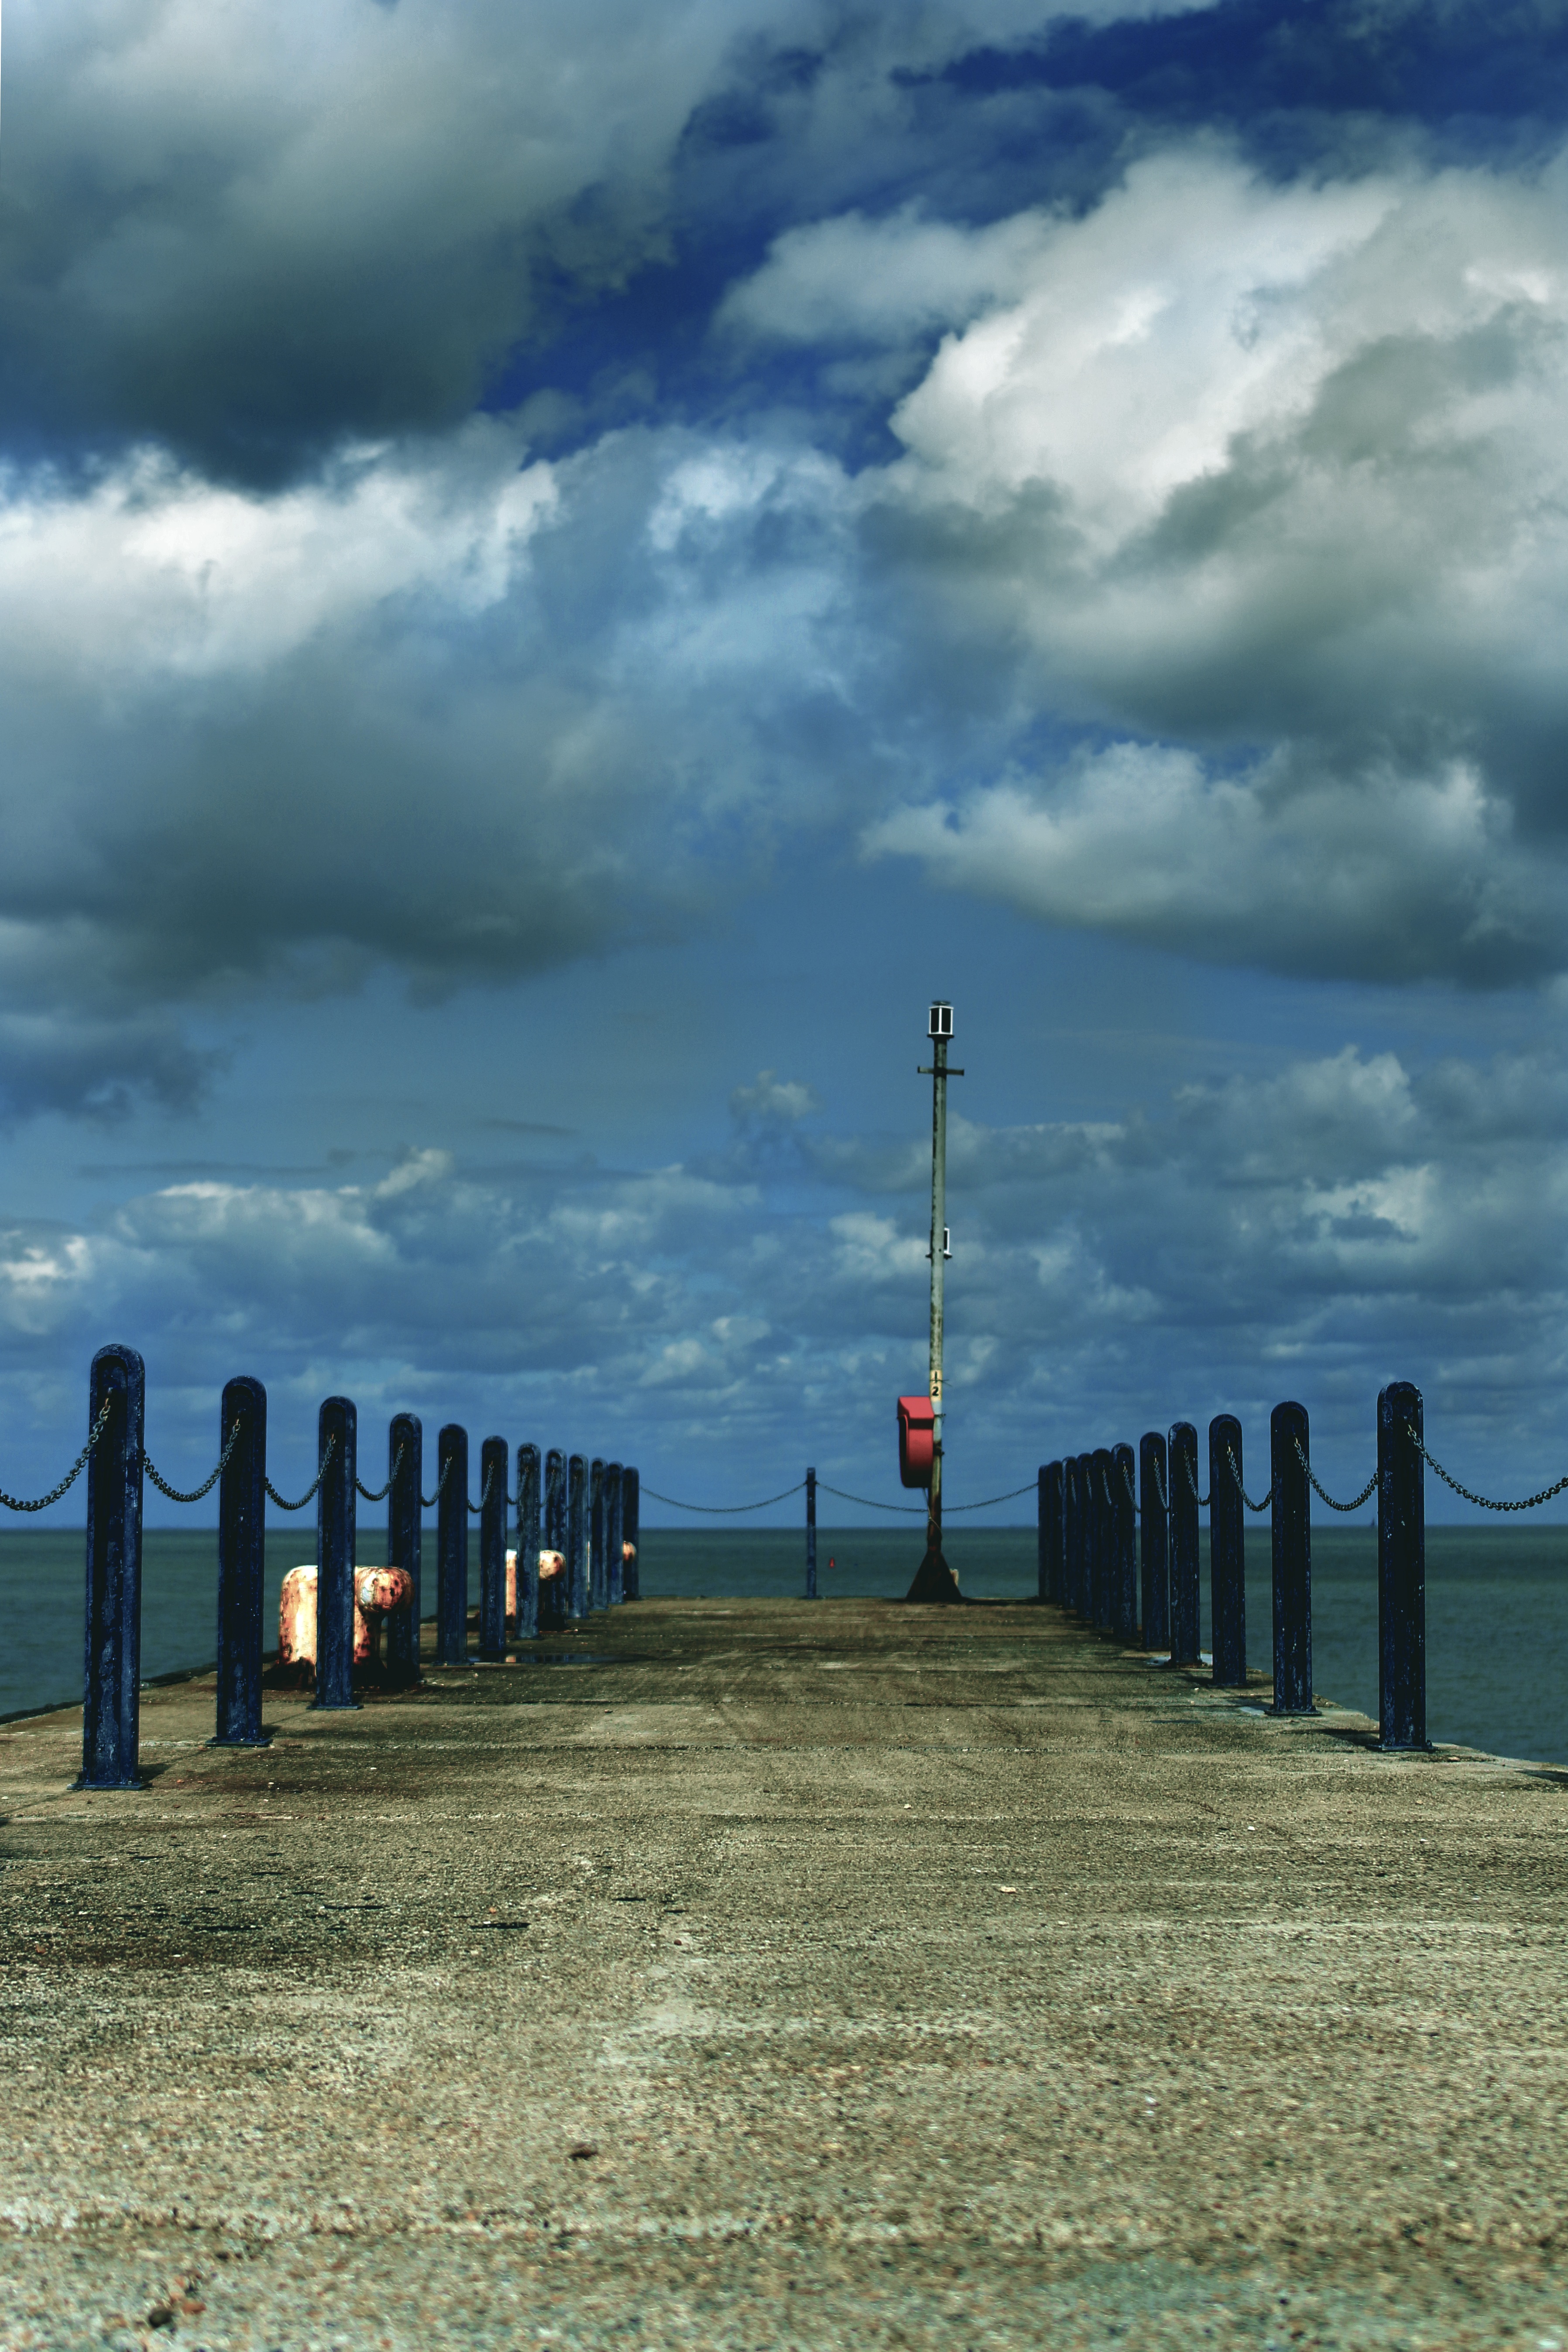
beach, landscape, sea, coast, water, nature, outdoor, ocean, horizon, light, post, cloud, sky, sun, white, skyline, sunlight, shore, wave, view, wind, pier, summer, vacation, travel, dusk, evening, reflection, tower, scenic, color, seascape, weather, holiday, bay, island, blue, colorful, tourism, concrete, sunny, clouds, day, scene, railings, meteorological phenomenon